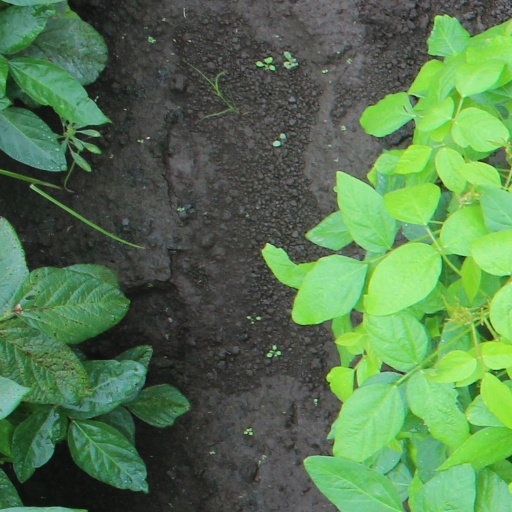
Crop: soybean